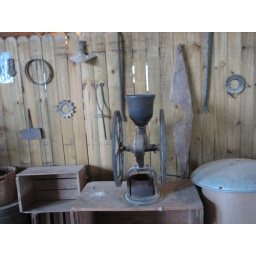
Farm in tuscumbia -Marcus on field trip and pizza for lunch